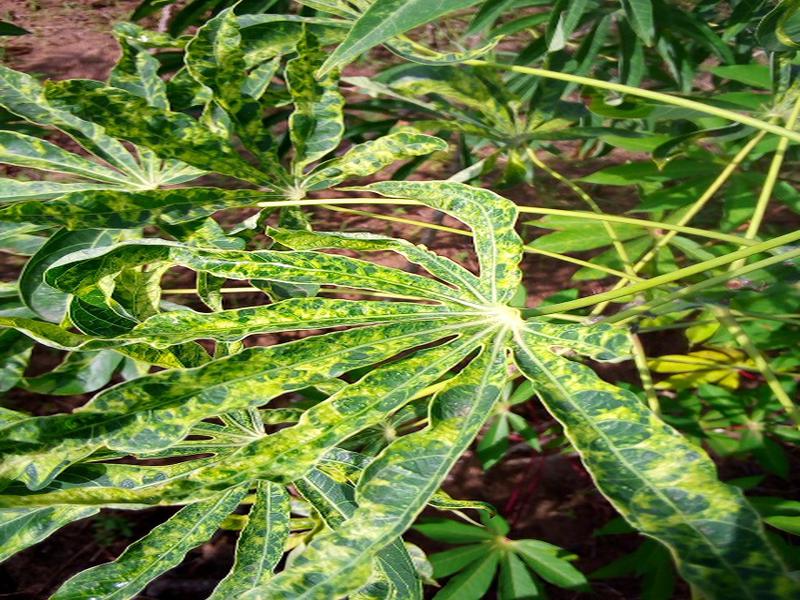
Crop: cassava
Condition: mosaic_disease